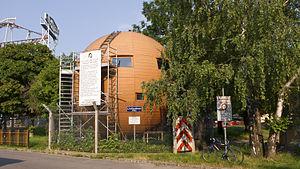
Kugelmugel est une micronation, à la base un terrain du Prater de Vienne où se situe une maison en forme de boule de 8 m de diamètre construite par l'artiste Edwin Lipburger.